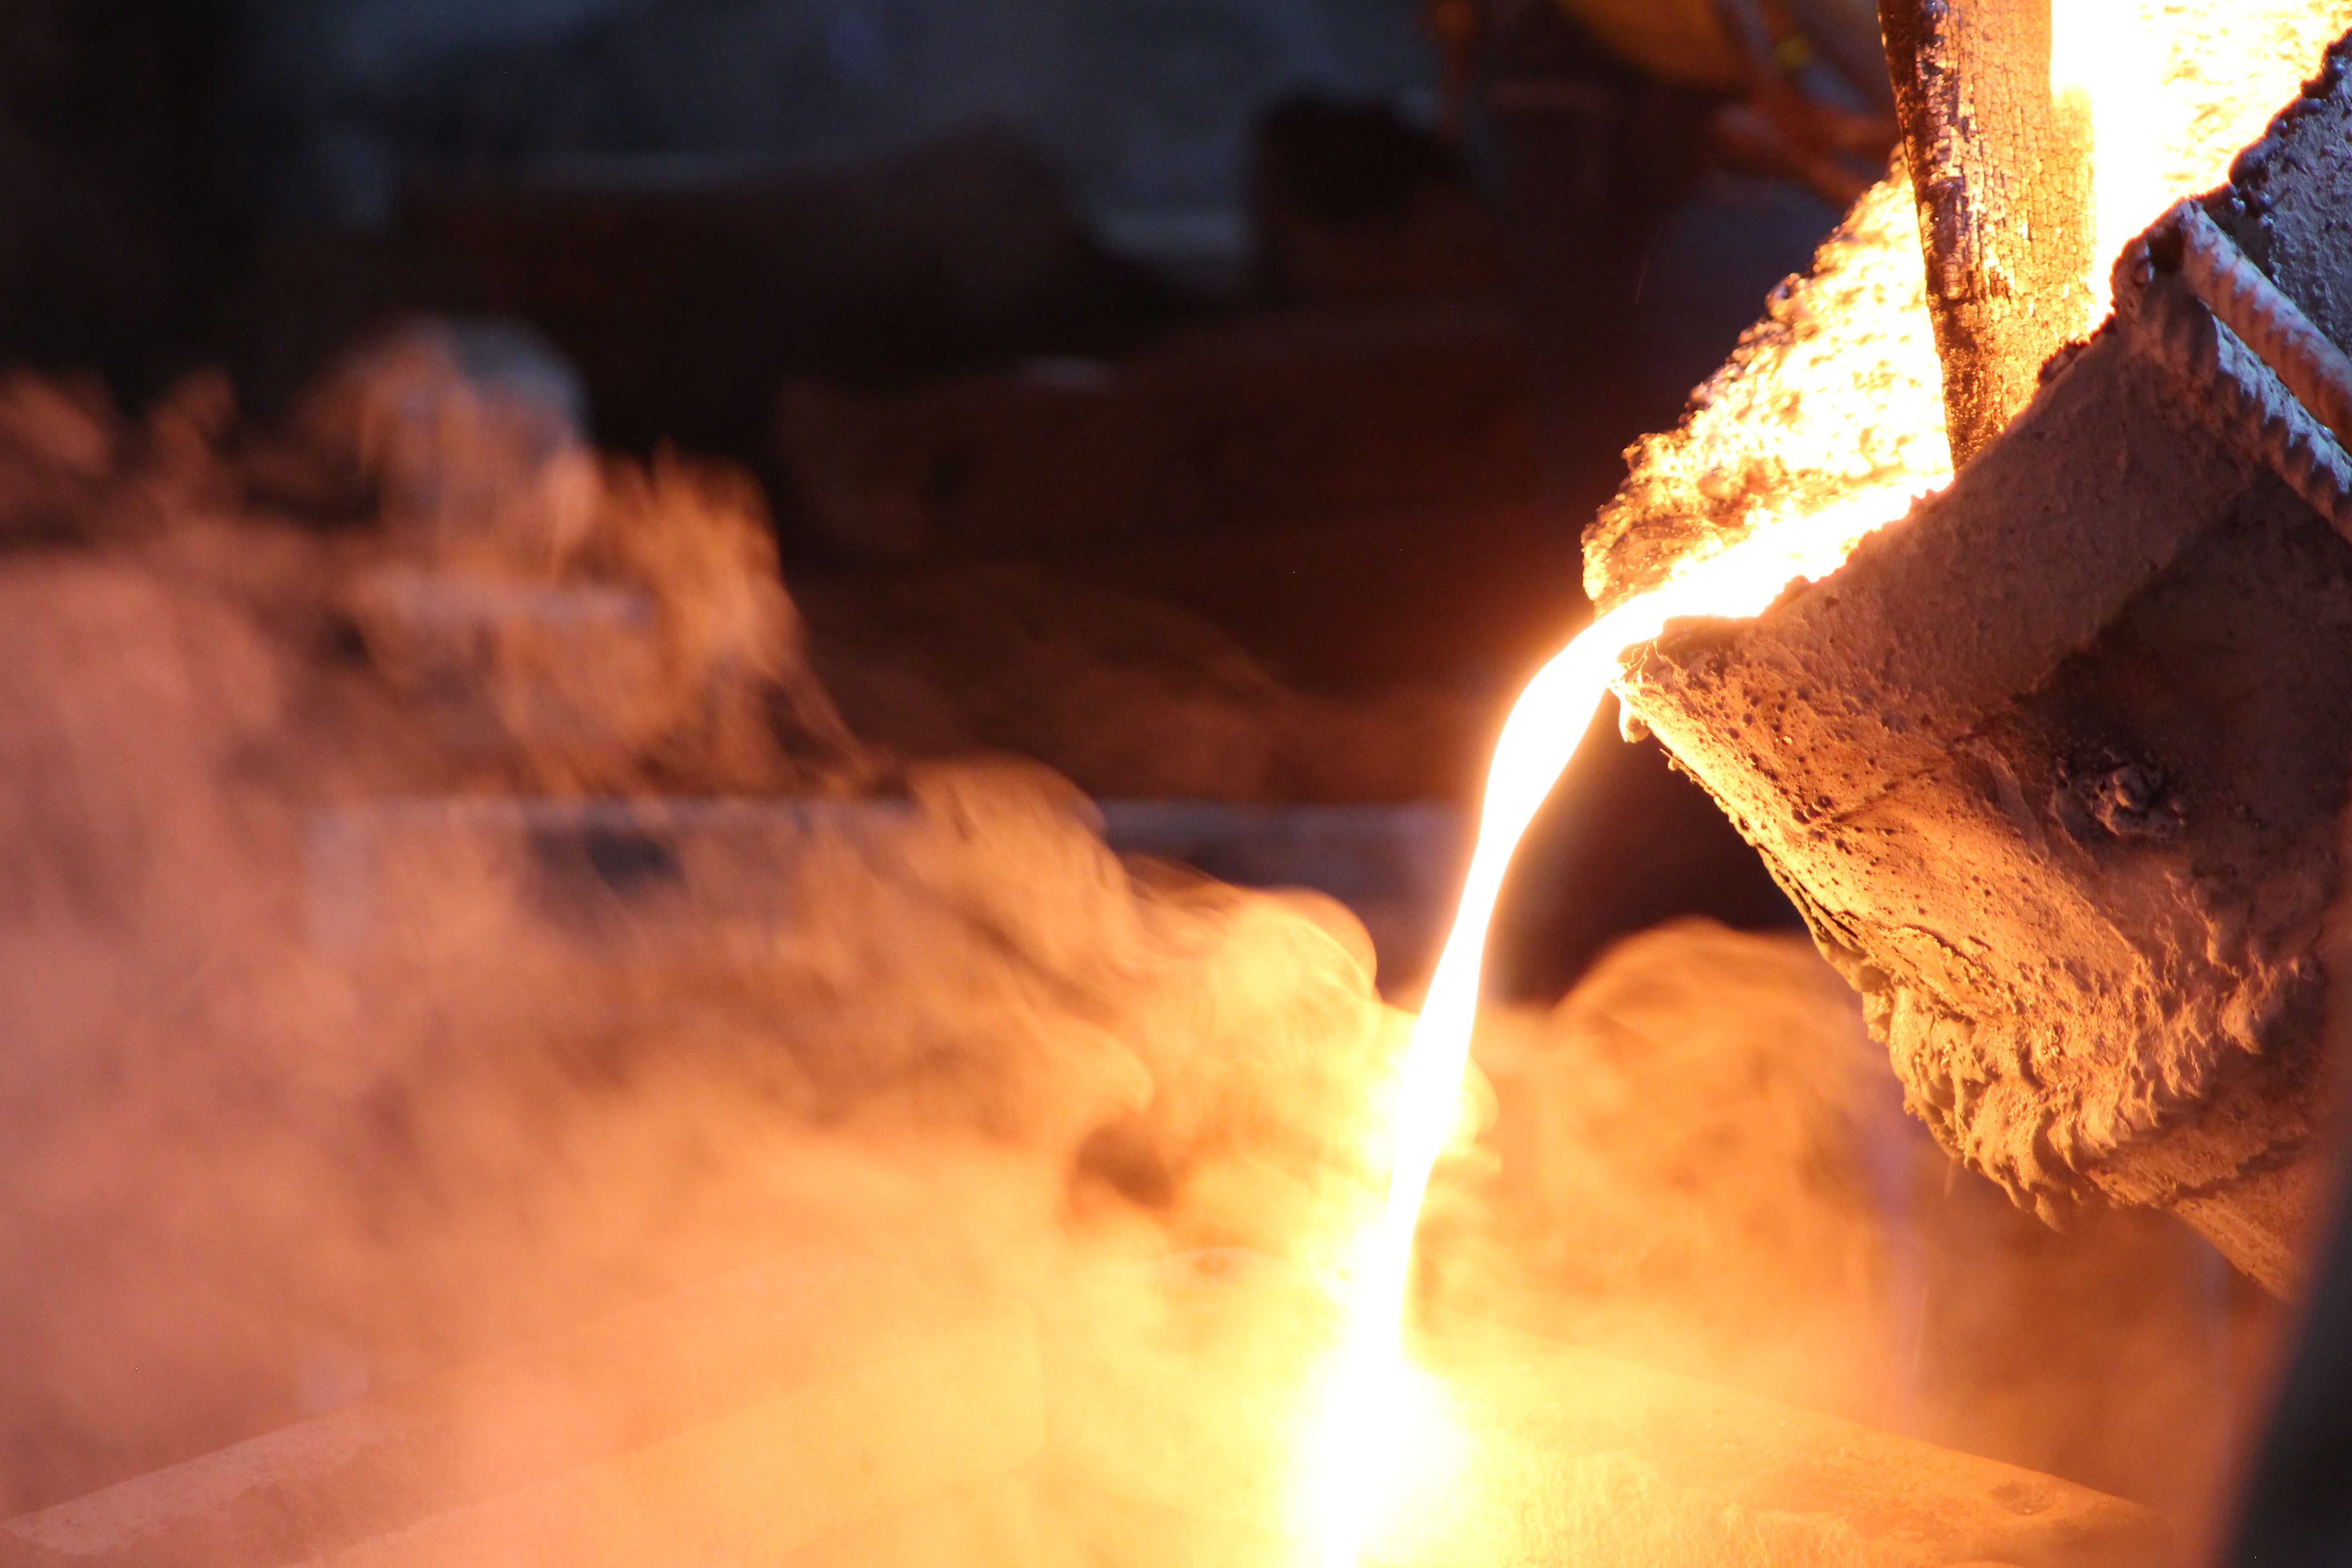
sunlight, flame, fire, campfire, bonfire, temple, casting, colombia, coffee belt, geological phenomenon